Mississippi Highway 48

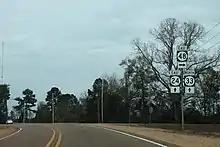
Mississippi Highway 48's western terminus at an intersection with MS 24/MS 33 at the eastern edge of Centreville

MS 48 begins in Amite County in the town of Centreville at an intersection with MS 24/MS 33 at the eastern edge of town, with the road continuing westward as E Howard Street into downtown. It immediately leaves the town and heads east through woodlands, with some farms here and there, for several miles to pass through the community of Ariel and become concurrent (overlapped) with MS 569 before crossing the West Fork of the Amite River and entering the town of Liberty. The highway enters town along S Broad Street, passing through a neighborhood before entering downtown and becoming concurrent with MS 24 (Main Street) at an intersection on the corner of the Amite County Courthouse. MS 24/MS 48/MS 569 head east along Main Street straight the center of the downtown business district, where they have an intersection with MS 584 (Gillsburg Road) and MS 569 splits off (along Old Jackson Road), and MS 24/MS 48 leave downtown and pass through neighborhoods before leaving Liberty and traveling through a mix of farmland and wooded areas for several miles, where they cross the East Fork of the Amite River, before entering Pike County.